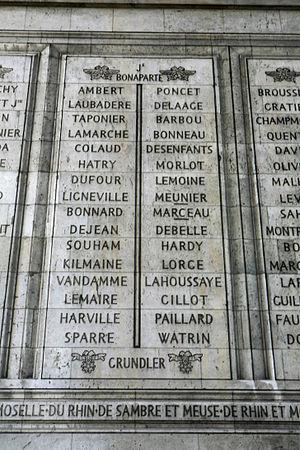
René Charles Élisabeth de Ligniville est un général français de la Révolution et de l’Empire.
Gabriel Barbou des Courières, né le 23 novembre 1761, à Abbeville dans la Somme et mort le 6 décembre 1827 à Paris, est un général français de la Révolution et de l’Empire.
Jean-François Joseph Debelle, né le 22 mai 1767 à Voreppe, mort le 15 juin 1802 à Saint-Raphaël, est un général de la Révolution et du Premier Empire.
Antoine Morlot, né le 5 mai 1766 à Bousse dans le Luxembourg français et mort le 22 mars 1809 à Bayonne, dans les Pyrénées-Atlantiques, est un général français de la Révolution et de l’Empire. Après avoir servi pendant presque huit ans dans l'armée royale, il devient officier dans un bataillon de volontaires au début de la Révolution française. En 1792, il se bat avec distinction au siège de Thionville et dans plusieurs autres affaires, ce qui lui vaut d'être promu général de brigade en 1793. Principalement connu pour sa participation à la bataille de Kaiserslautern où il commande une brigade, Morlot est nommé général de division à l'armée de la Moselle et se signale en 1794 à Arlon, Lambusart, Fleurus et Aldenhoven.
Nicolas-Joseph Desenfans, né le 4 août 1765 à Saint-Remy-Chaussée, mort le 8 janvier 1808 à Mayence, est un général français de la Révolution et de l’Empire.
Jean François Aimé, comte Dejean, est un militaire français, général de la Révolution française, puis ministre de Napoléon Iᵉʳ et sénateur du Premier Empire, qui finit sa carrière militaire et parlementaire sous la Restauration française.
François-Joseph Drouot dit Lamarche, né le 14 juillet 1733 à Wisches, mort le 18 mai 1814 à Sarrebourg, est un général français de la Révolution et de l’Empire.
Jacques Maurice Hatry, né à Strasbourg le 12 février 1742 et mort à Paris le 30 novembre 1802, est un général français de la Révolution et de l’Empire.
Joseph Gilot, né à Chatenay, le 16 avril 1734 et mort le 27 mars 1811 à Nancy, est un général français de la Révolution et de l’Empire.
Jean Hardÿ, né le 19 mai 1762 à Mouzon, mort le 29 mai 1802 à Cap-Français, est un général de division de la Révolution française.
Georges Joseph Dufour, né le 15 mars 1758 à Saint-Seine-l'Abbaye et mort le 10 mars 1820 à Bordeaux, est un général français de la Révolution et de l'Empire.
Claude Sylvestre Colaud, né à Briançon le 11 décembre 1754, mort à Paris le 3 décembre 1819, est un général français de la Révolution et de l’Empire.